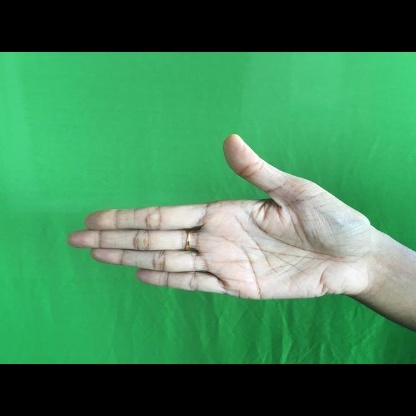
Mudra: Ardhachandran